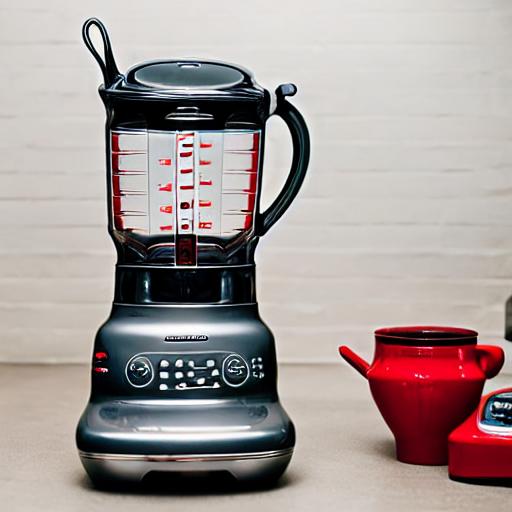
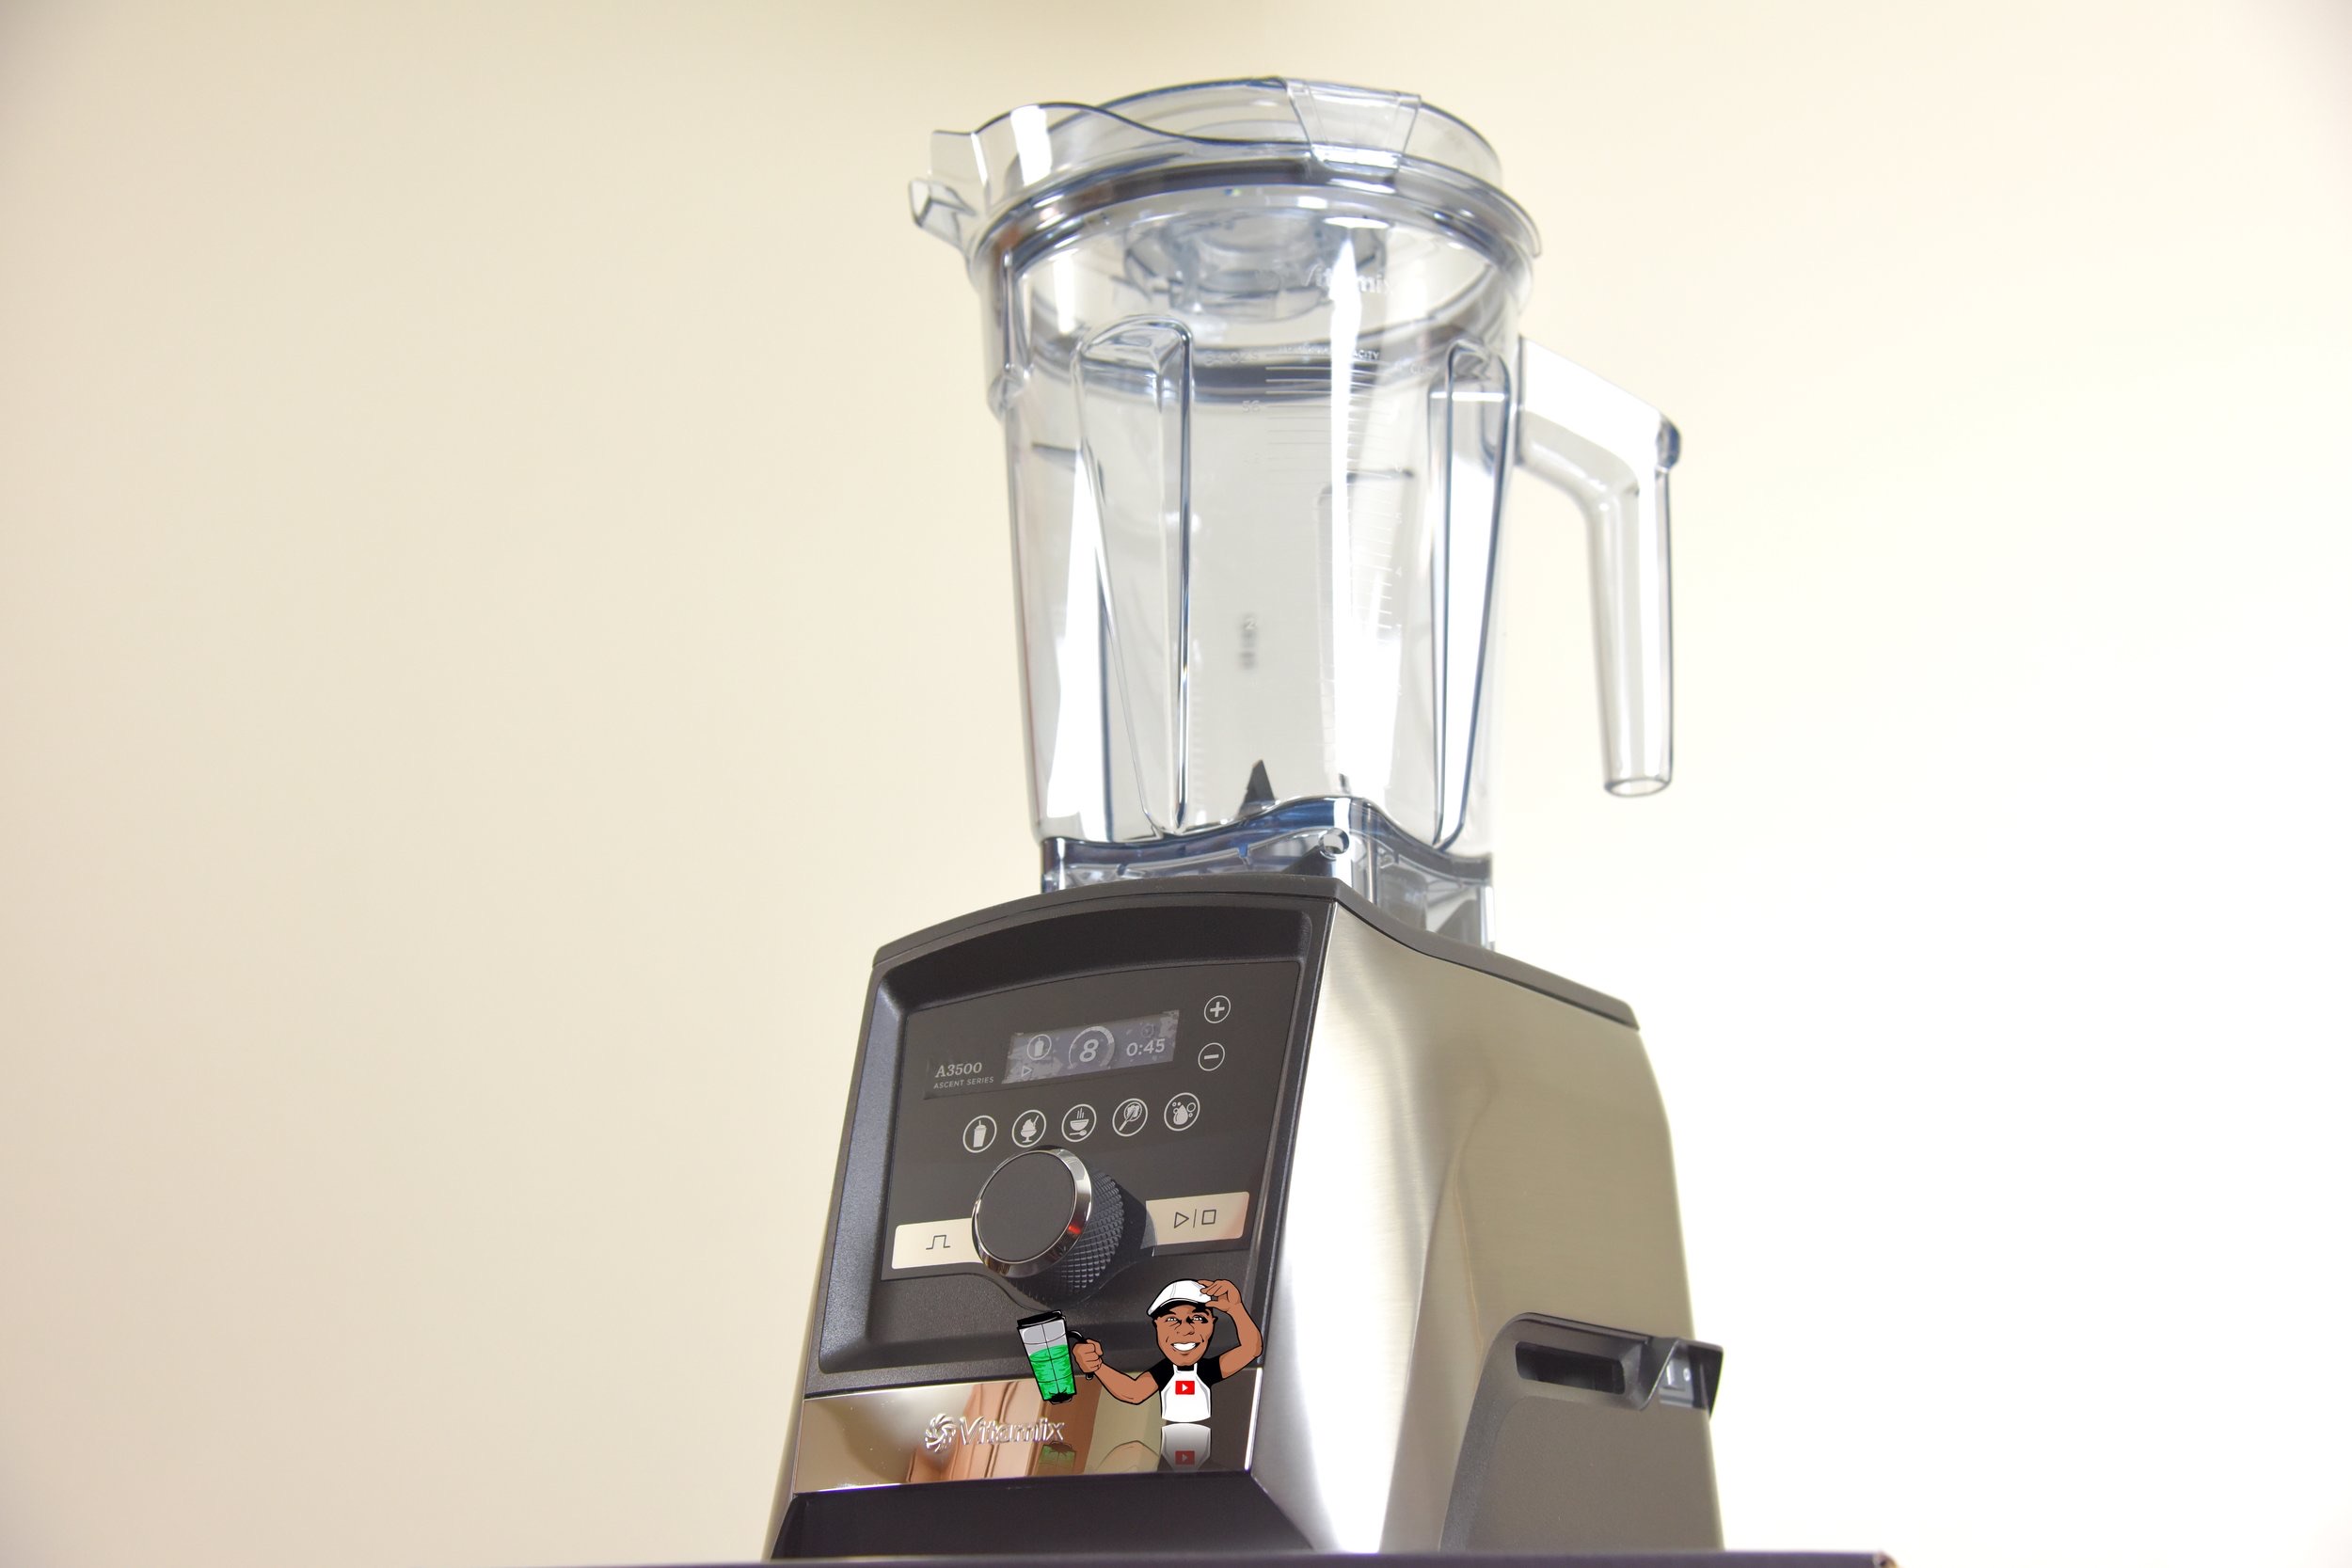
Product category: items_blender
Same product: no